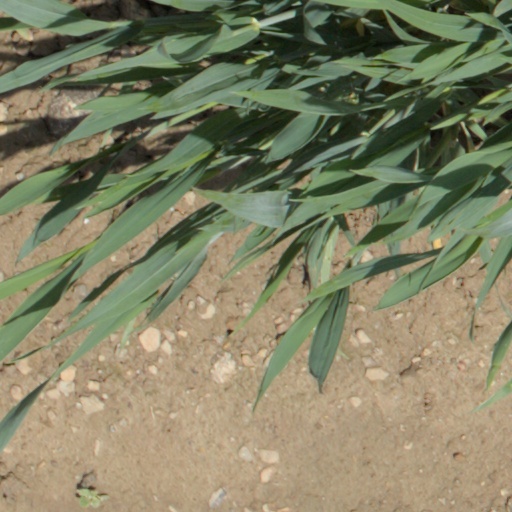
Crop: wheat